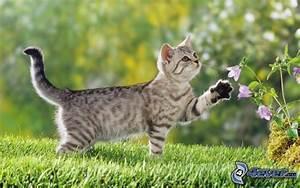
cat